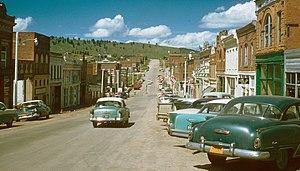
Le district historique de Cripple Creek, ou Cripple Creek Historic District en anglais, est un district historique de la ville américaine de Cripple Creek, dans le Colorado. Il est classé National Historic Landmark depuis le 4 juillet 1961 et est inscrit au Registre national des lieux historiques depuis le 15 octobre 1966.
Le comté de Teller est un comté du centre du Colorado. Son chef-lieu est Cripple Creek. Les autres municipalités du comté sont Green Mountain Falls, Victor et Woodland Park.